Chinese Indonesians

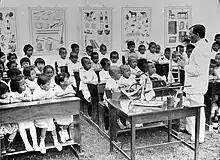
The first Dutch Chinese Schools were established in 1892 following a split in curriculum from the native population.

When the VOC was nationalized on 31 December 1799, many freedoms the Chinese experienced under the corporation were eliminated by the Dutch government. Among them was the Chinese monopoly on the salt trade which had been granted by the VOC administration. An 1816 regulation introduced a requirement for the indigenous population and Chinese traveling within the territory to obtain a travel permit. Those who did not carry a permit faced arrest by security officers. The governor-general also introduced a resolution in 1825 which forbade foreign Asians in Java, such as Malays, Buginese and Chinese, from living within the same neighborhood as the native population. Following the costly Java War (1825–1830) the Dutch introduced a new agrarian and cultivation system that required farmers to "yield up a portion of their fields and cultivate crops suitable for the European market". Compulsory cultivation restored the economy of the colony, but ended the system of revenue farms established under the VOC.